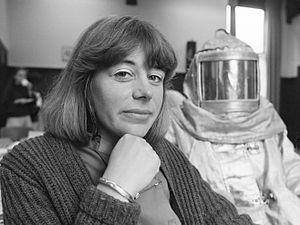
Els de Groen, née Elly Kouwenhoven le 23 décembre 1949 à La Haye, est une écrivain et femme politique néerlandaise.